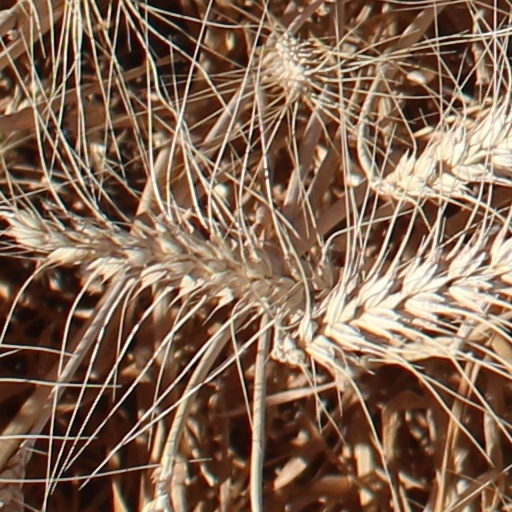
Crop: wheat